Sarah Wallis

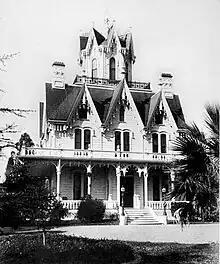
Wallis house on Mayfield Farm

Later the same year 1854, Sarah married Joseph Wallis, a lawyer and later state senator. Her son by Green was adopted by her new husband and took the name Talbot H. Wallis; he was later to become the tenth California State Librarian.